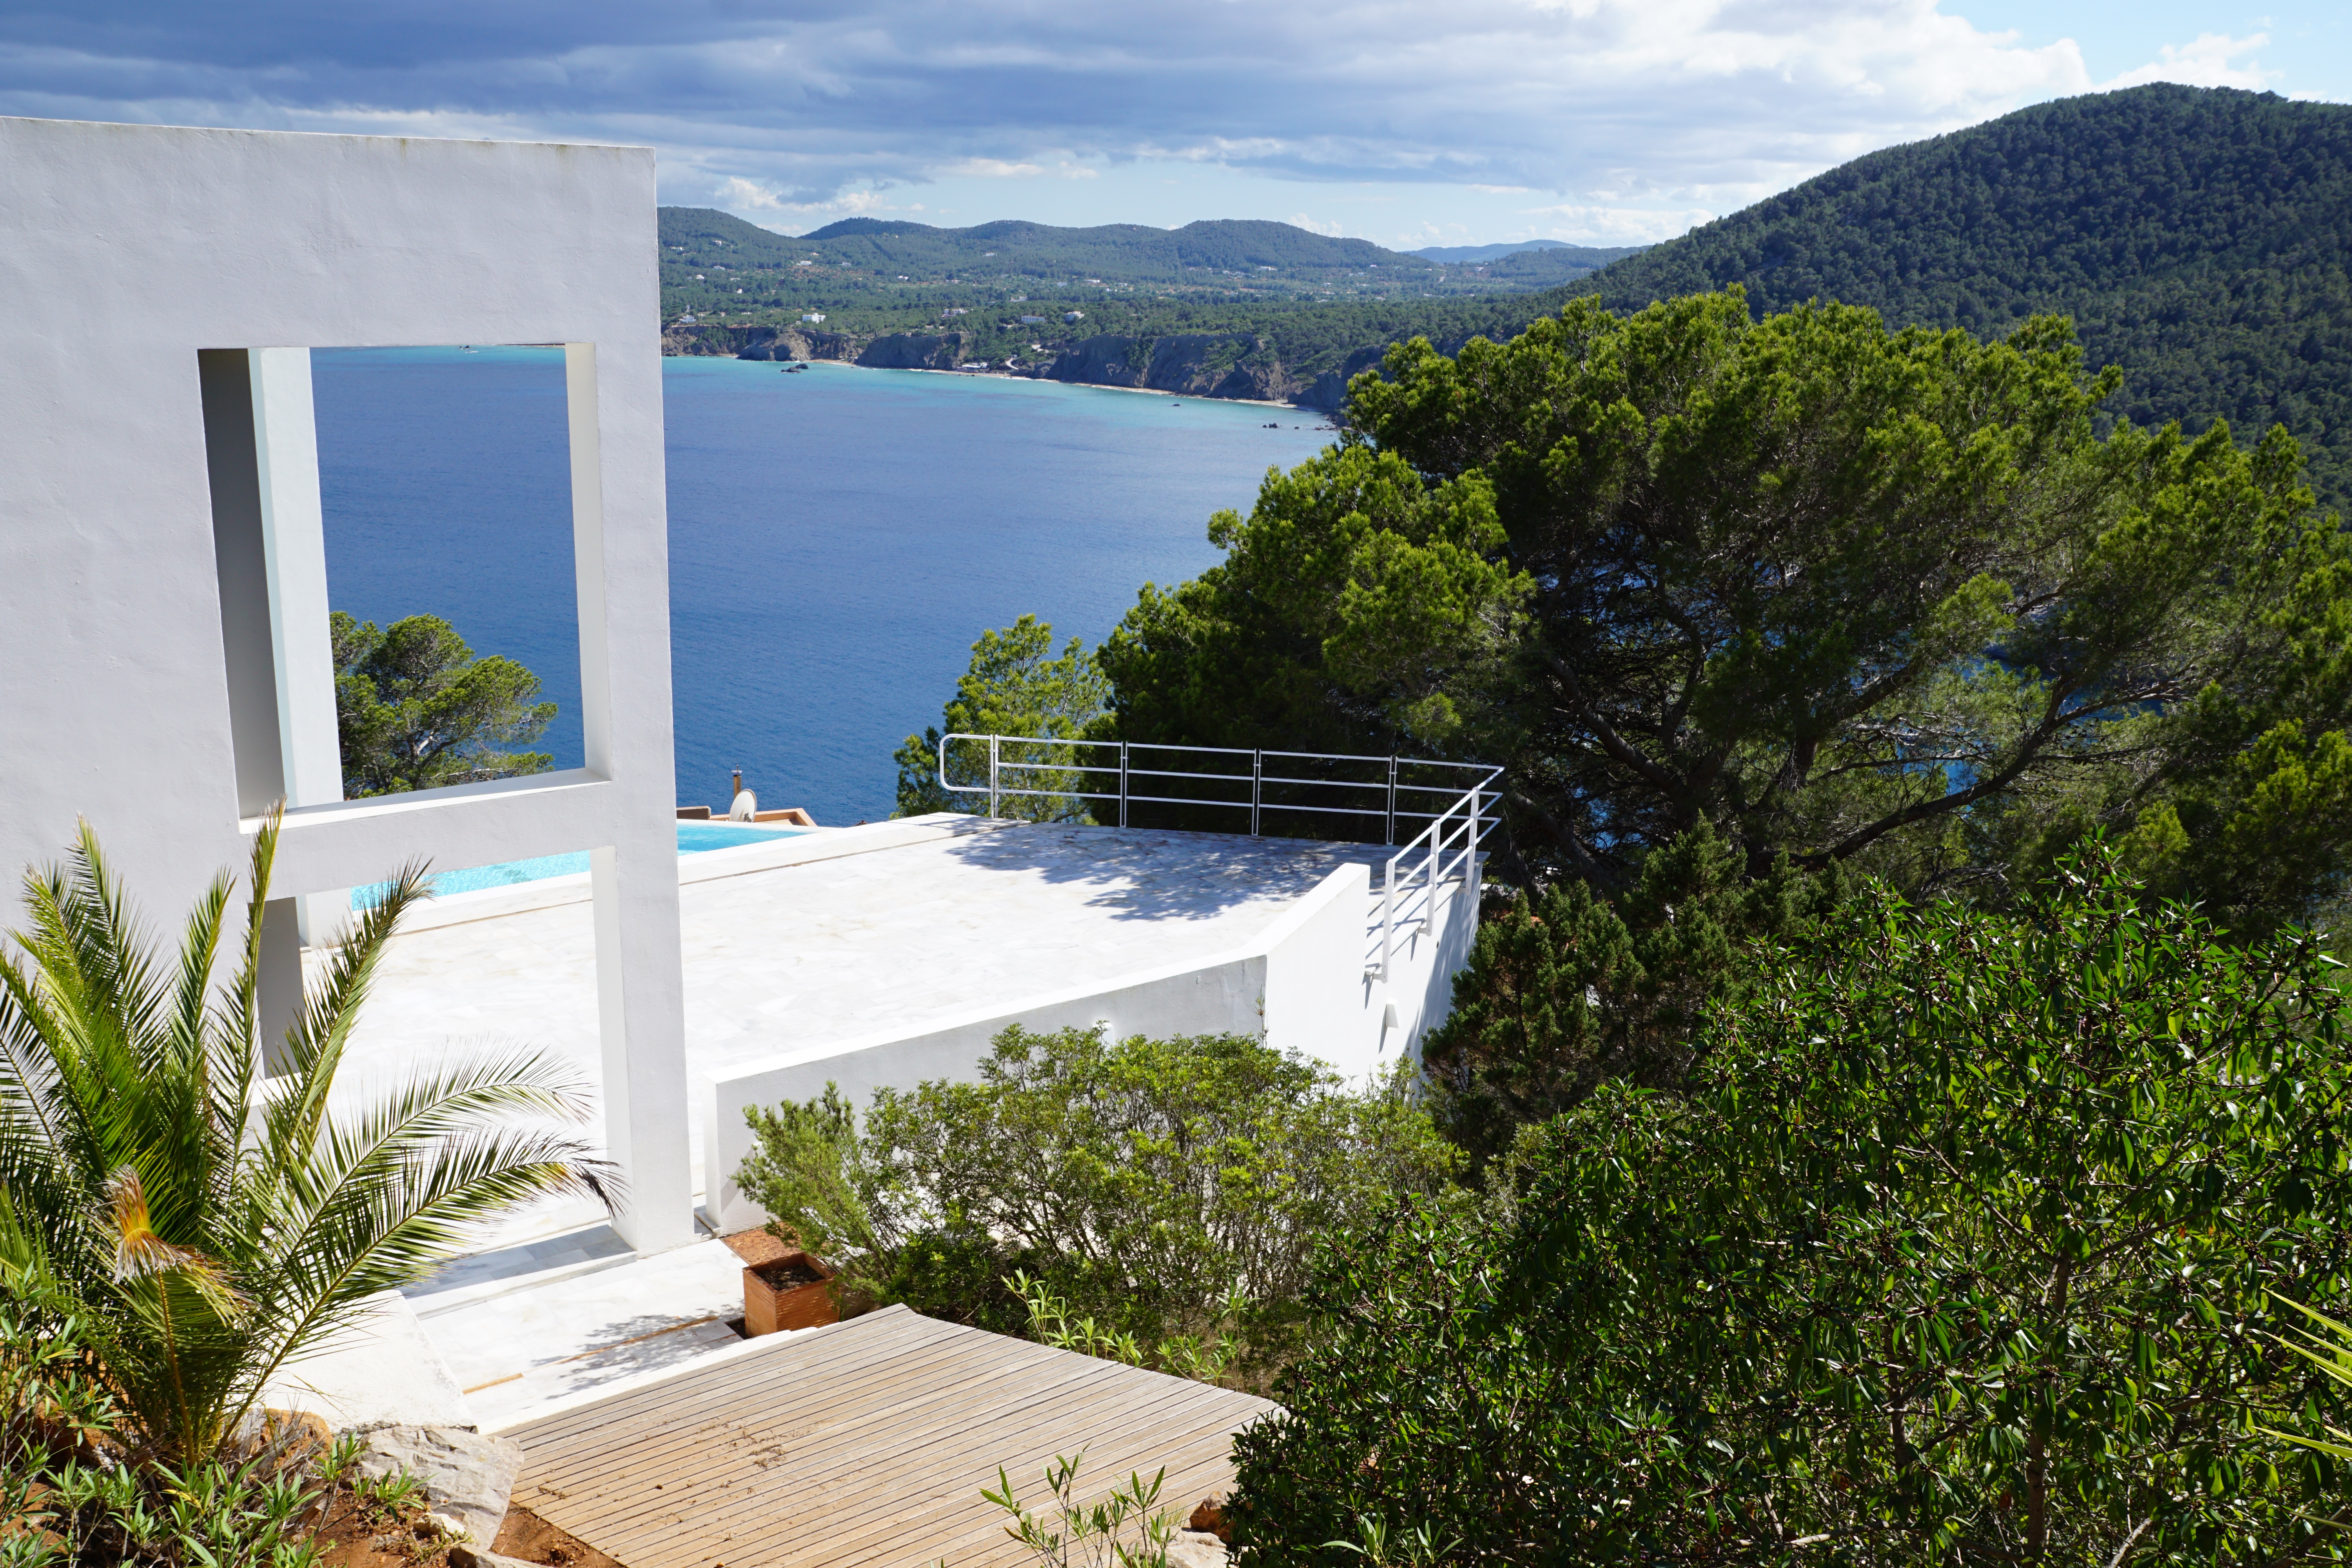
sea, coast, villa, view, vacation, green, bay, property, resort, estate, ibiza